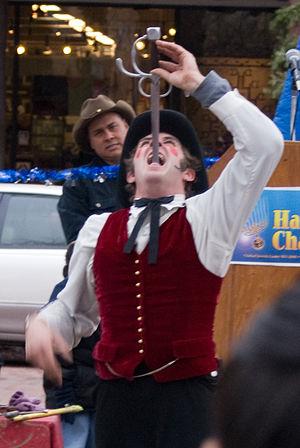
Un avaleur de sabre est un artiste de spectacle de tradition ancienne, dont le numéro consiste à introduire une lame dans la bouche et l'œsophage, et de la faire descendre jusqu'à l'estomac. L'artiste n'avale pas la lame à proprement parler : le processus de déglutition est contrôlé pour permettre à la lame d'atteindre l'estomac.